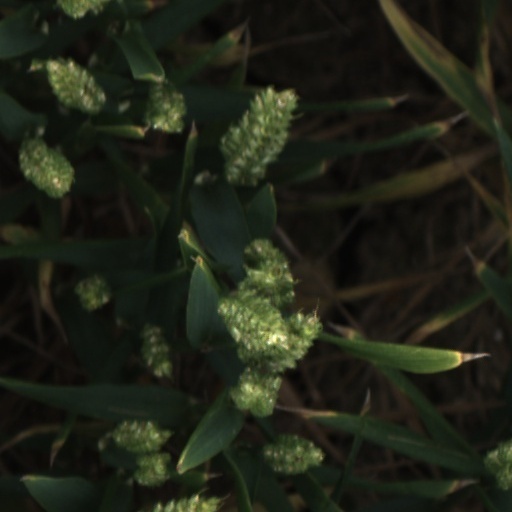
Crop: wheat